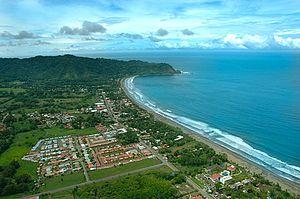
Jacó est une ville de villégiature située sur la côte pacifique du Costa Rica dans la province de Puntarenas à une centaine de kilomètres de la capitale San José. Elle est le chef-lieu du canton de Garabito.